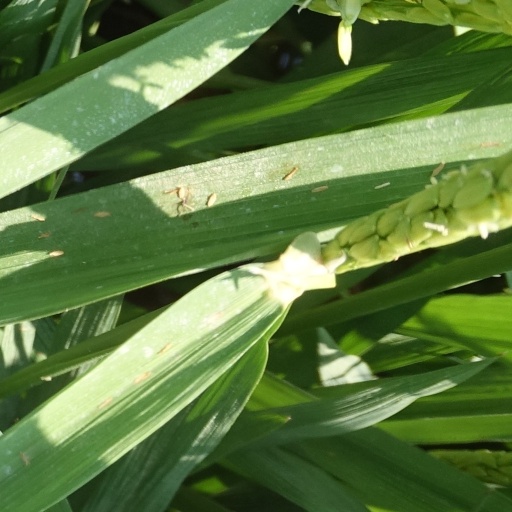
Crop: rice